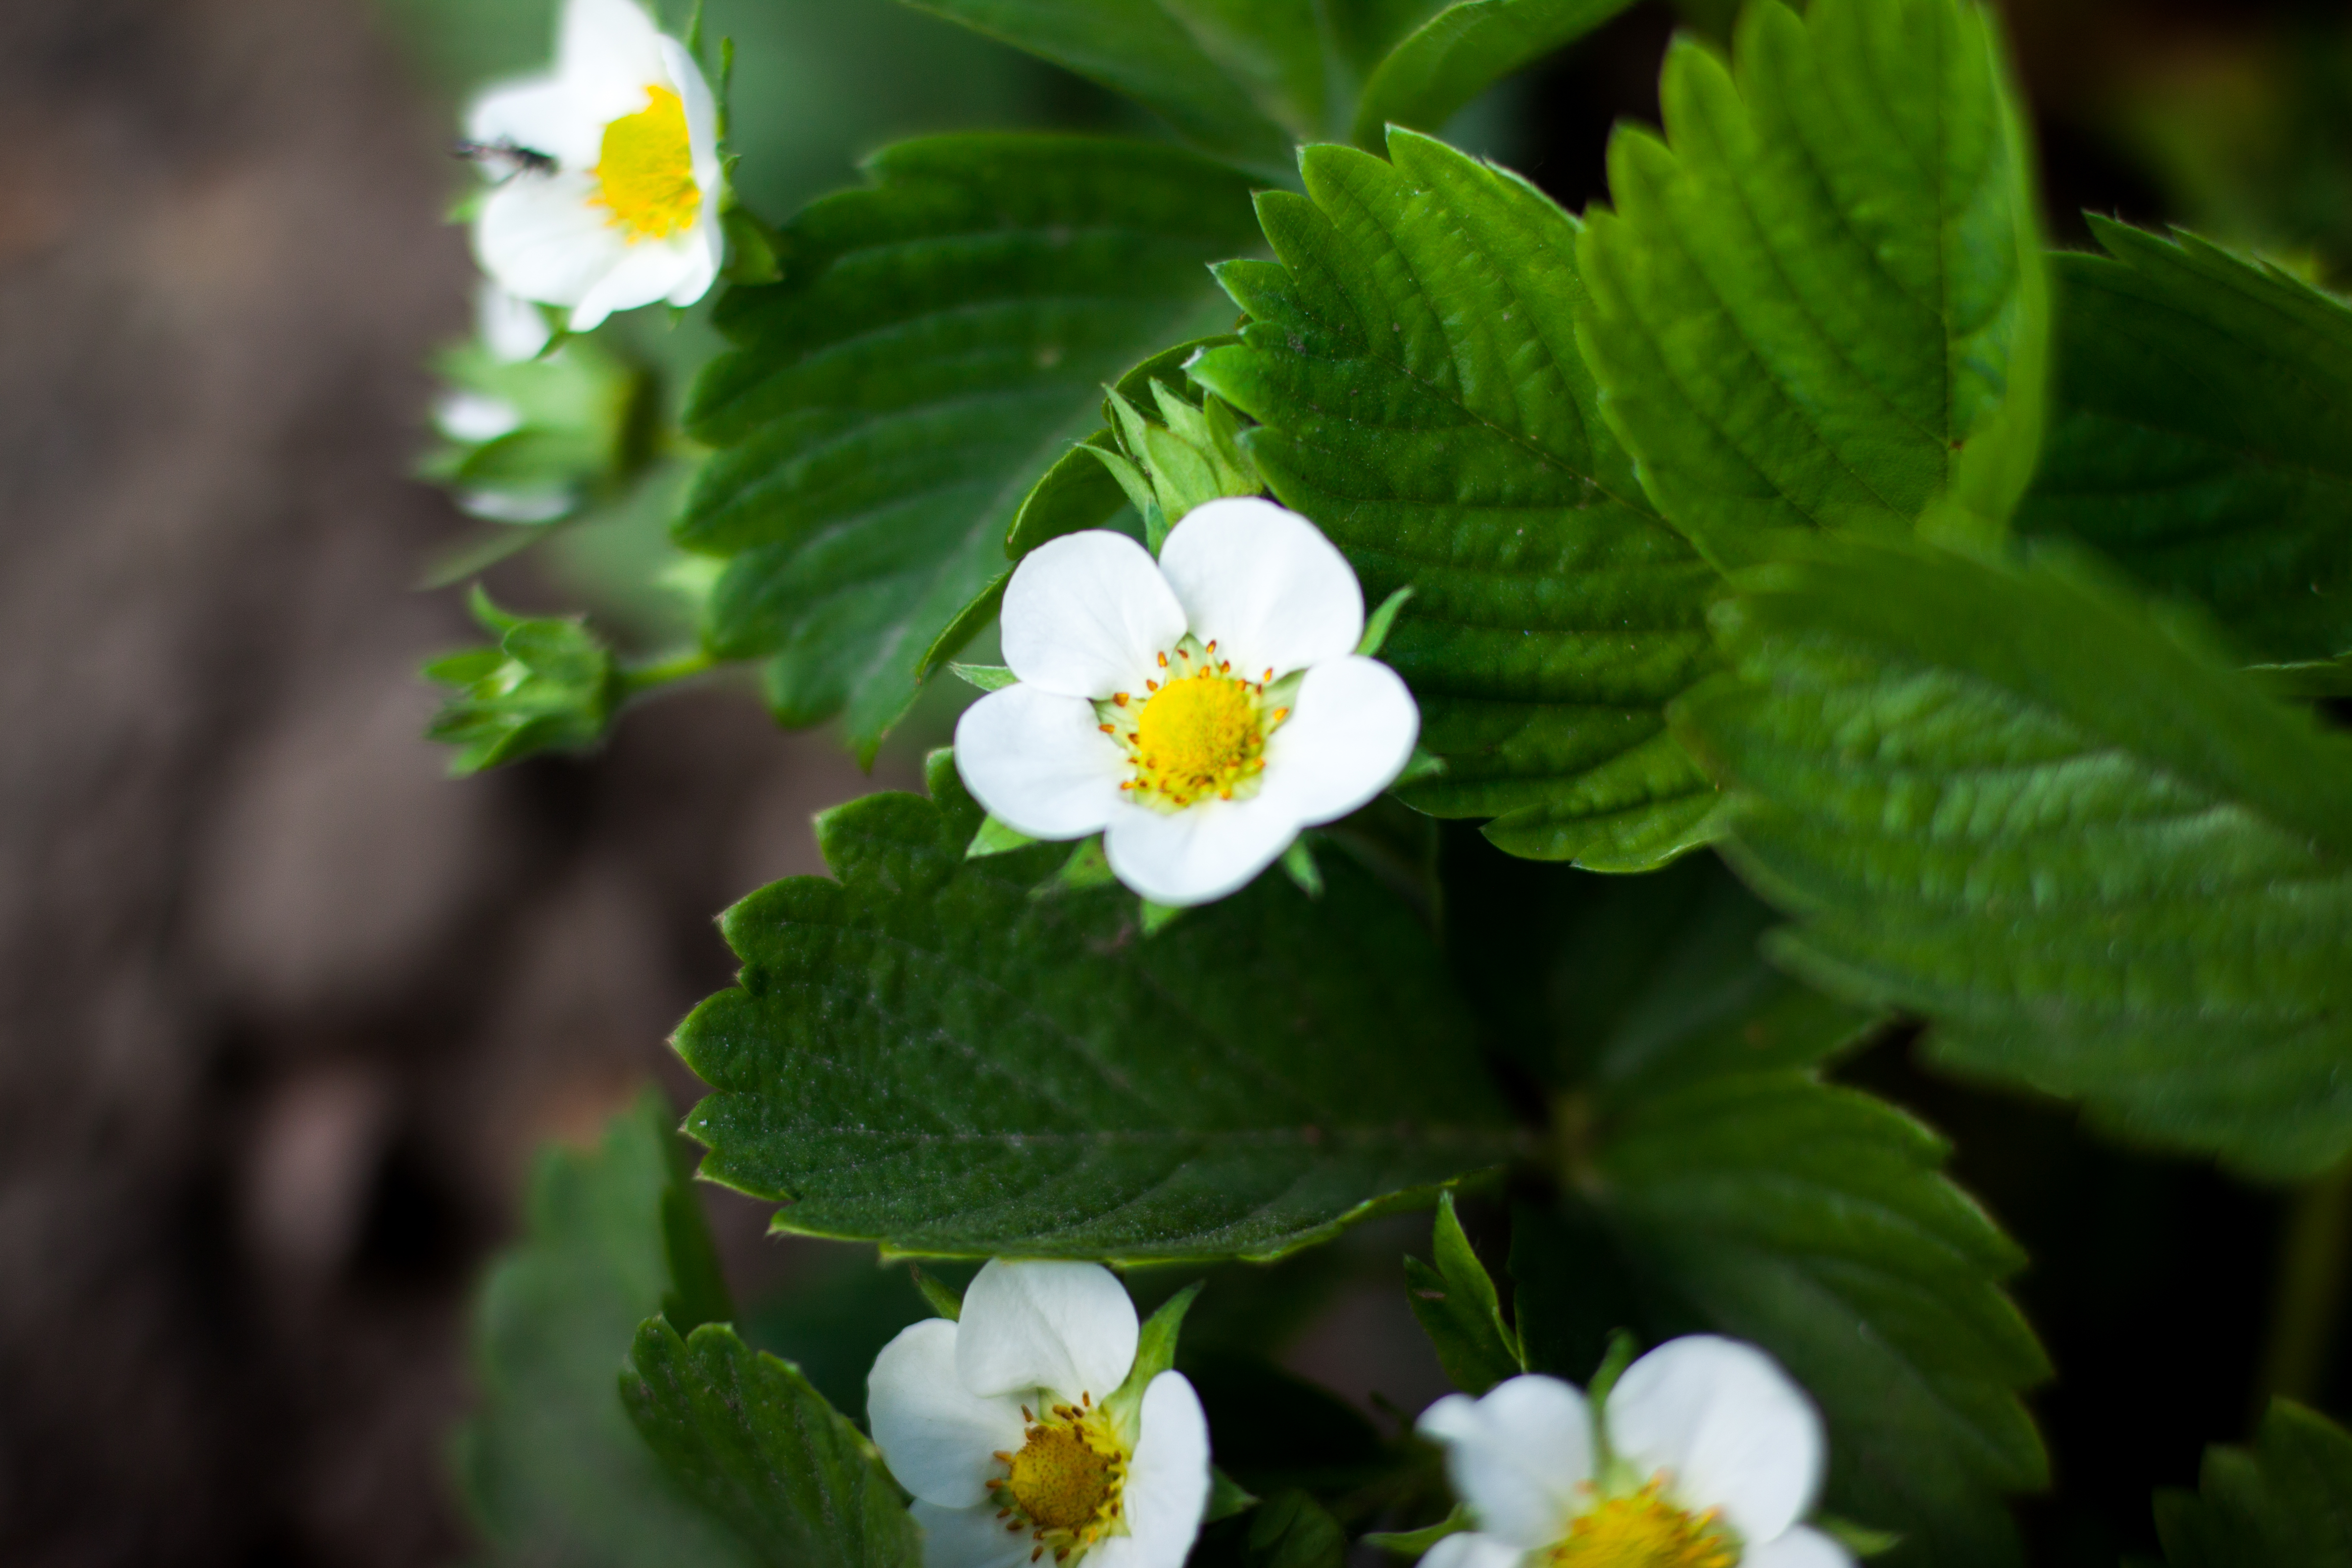
nature, blossom, blur, growth, plant, leaf, flower, bloom, summer, green, herb, produce, botany, blooming, garden, flora, wildflower, flowers, close up, leaves, outdoors, colour, colors, shrub, bright, delicate, macro photography, flowering plant, lantana camara, land plant